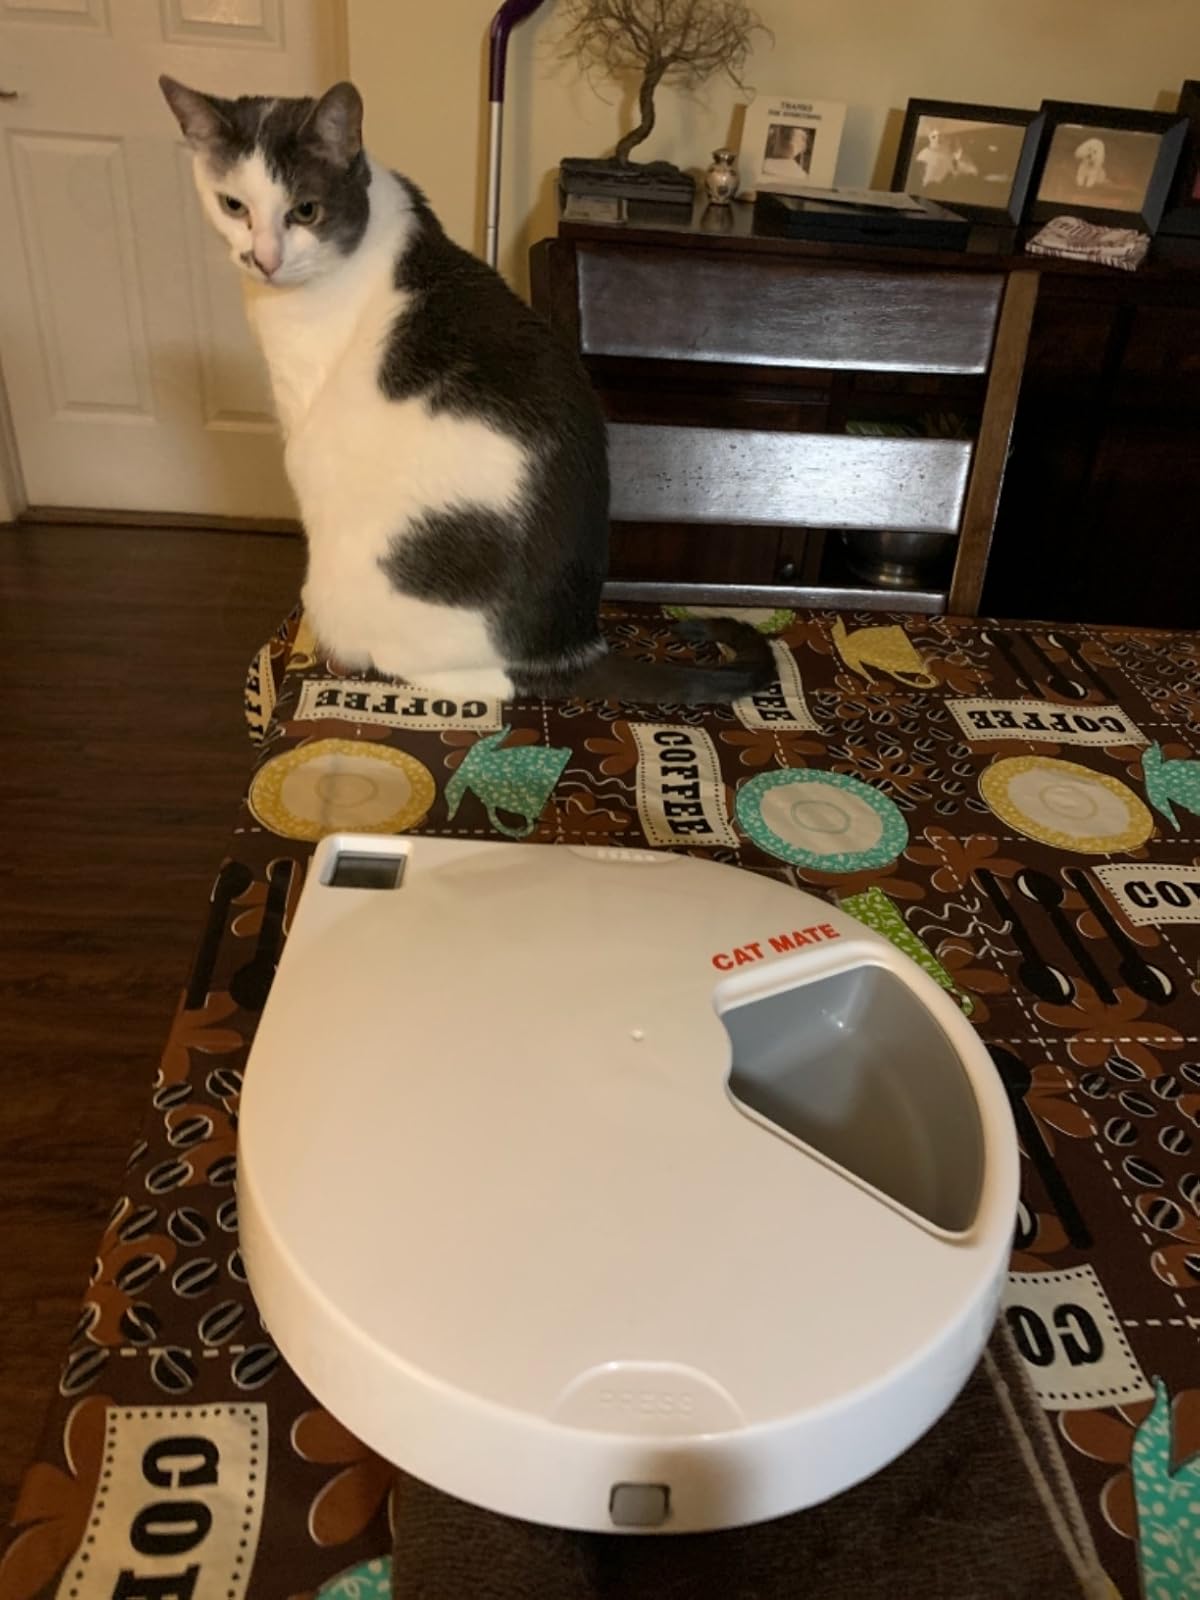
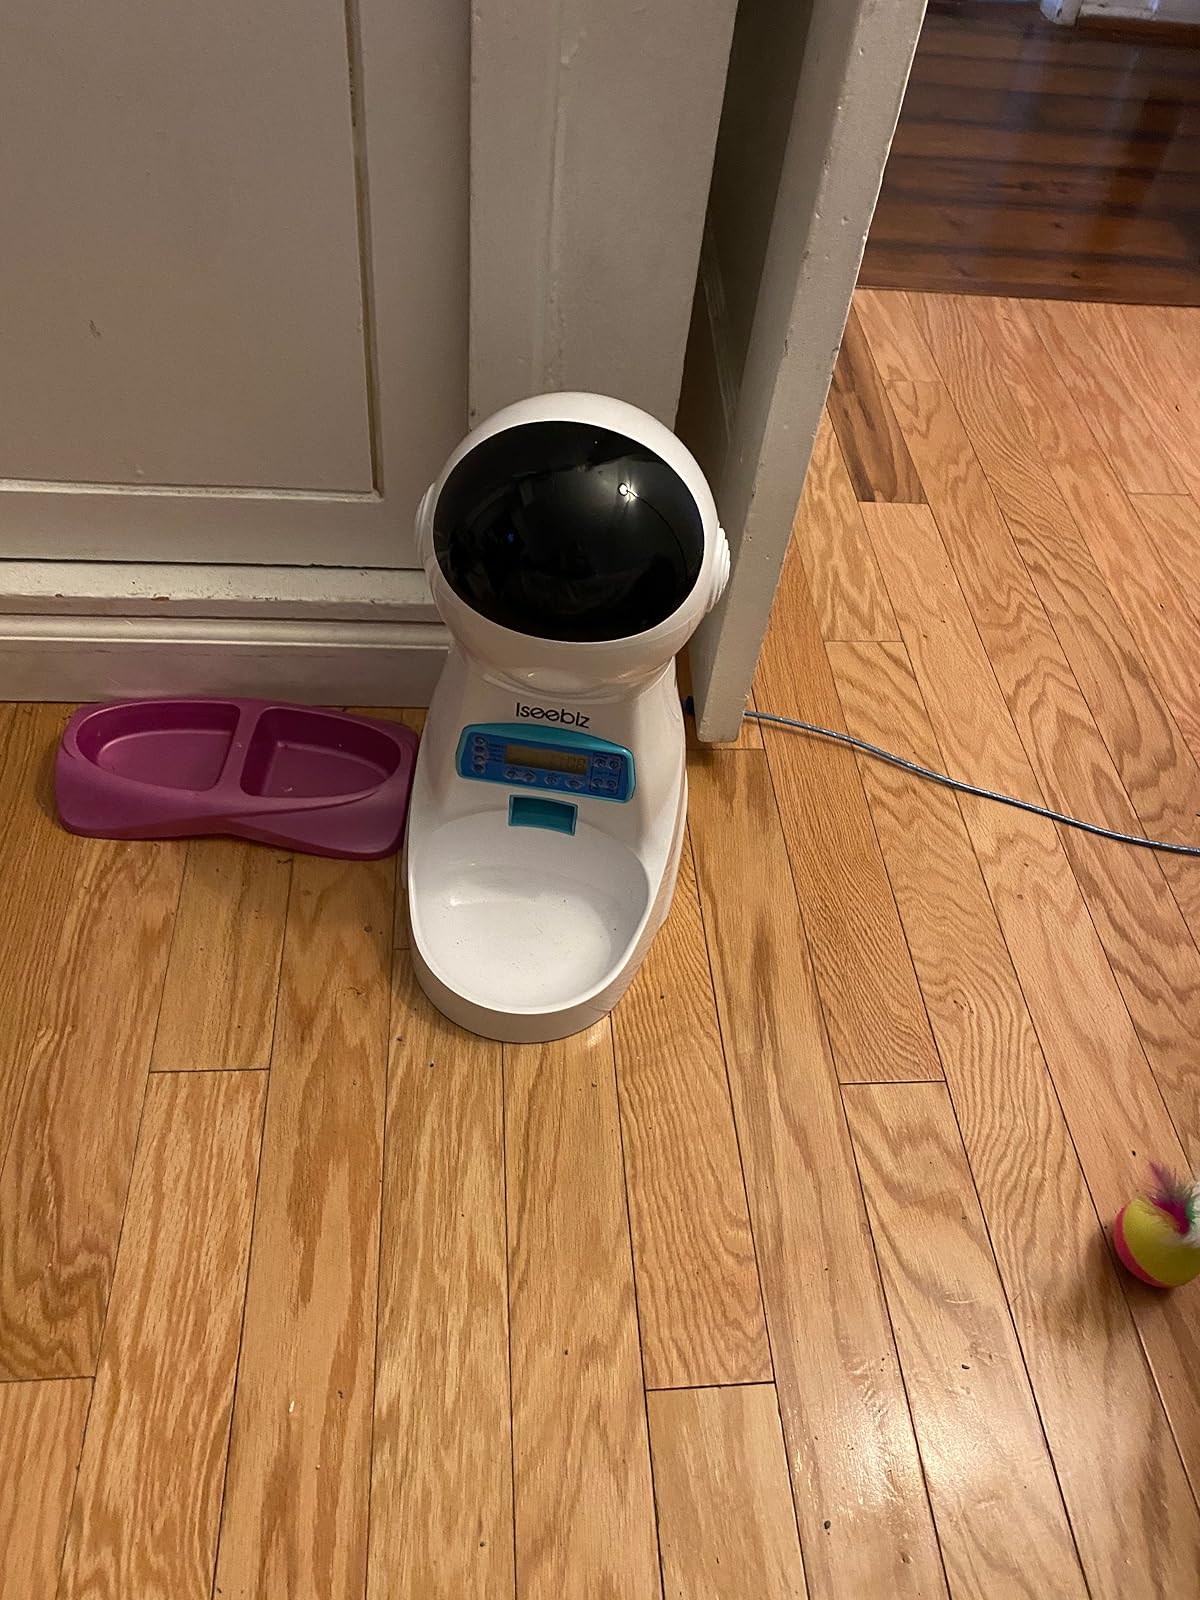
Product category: items_feeder
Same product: no